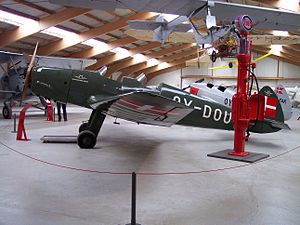
SAI KZ II / KZ II Sport
KZ II Sport på Danmarks Flymuseum i Stauning.
SAI KZ II var en serie en-motors propelfly, som blev produceret i perioden 1937-1946. KZ II var det første fly produceret under Skandinavisk Aero Industri-mærket, idet Kramme & Zeuthen's første fly, KZ I, blev bygget i 1937, inden selskabet formelt blev etableret. KZ II havde kapacitet til at fragte to personer, Kupé-modellen havde et lukket cockpit med sæder ved siden af hinanden, mens de senere modeller, Sport og Træner, havde åbent cockpit med sæder i tandem.